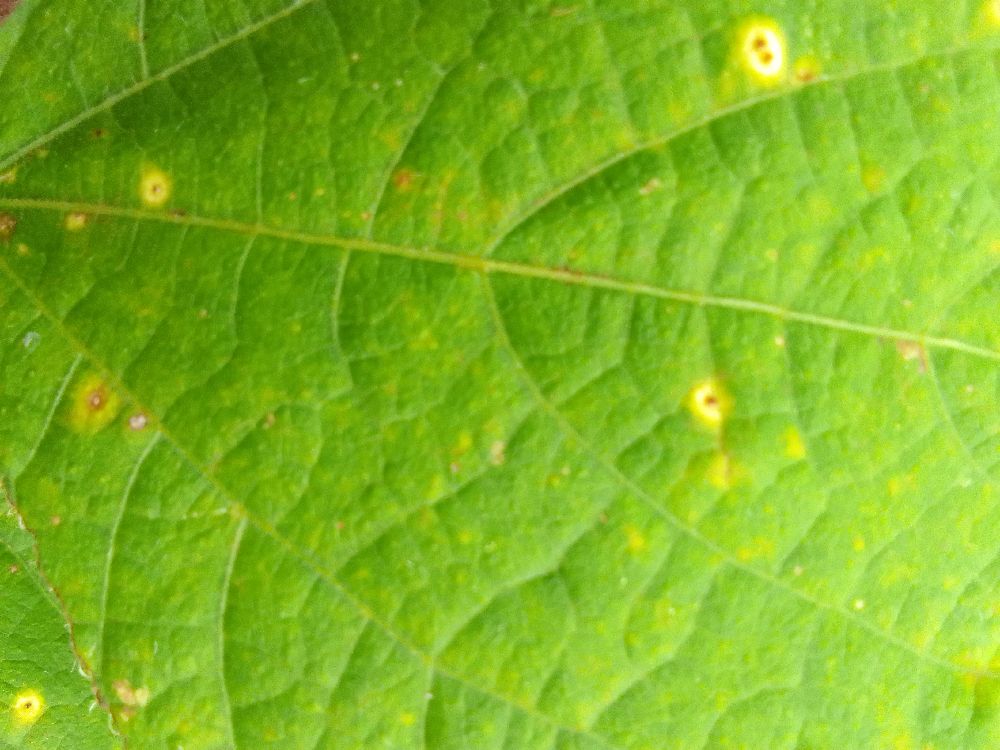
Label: rust